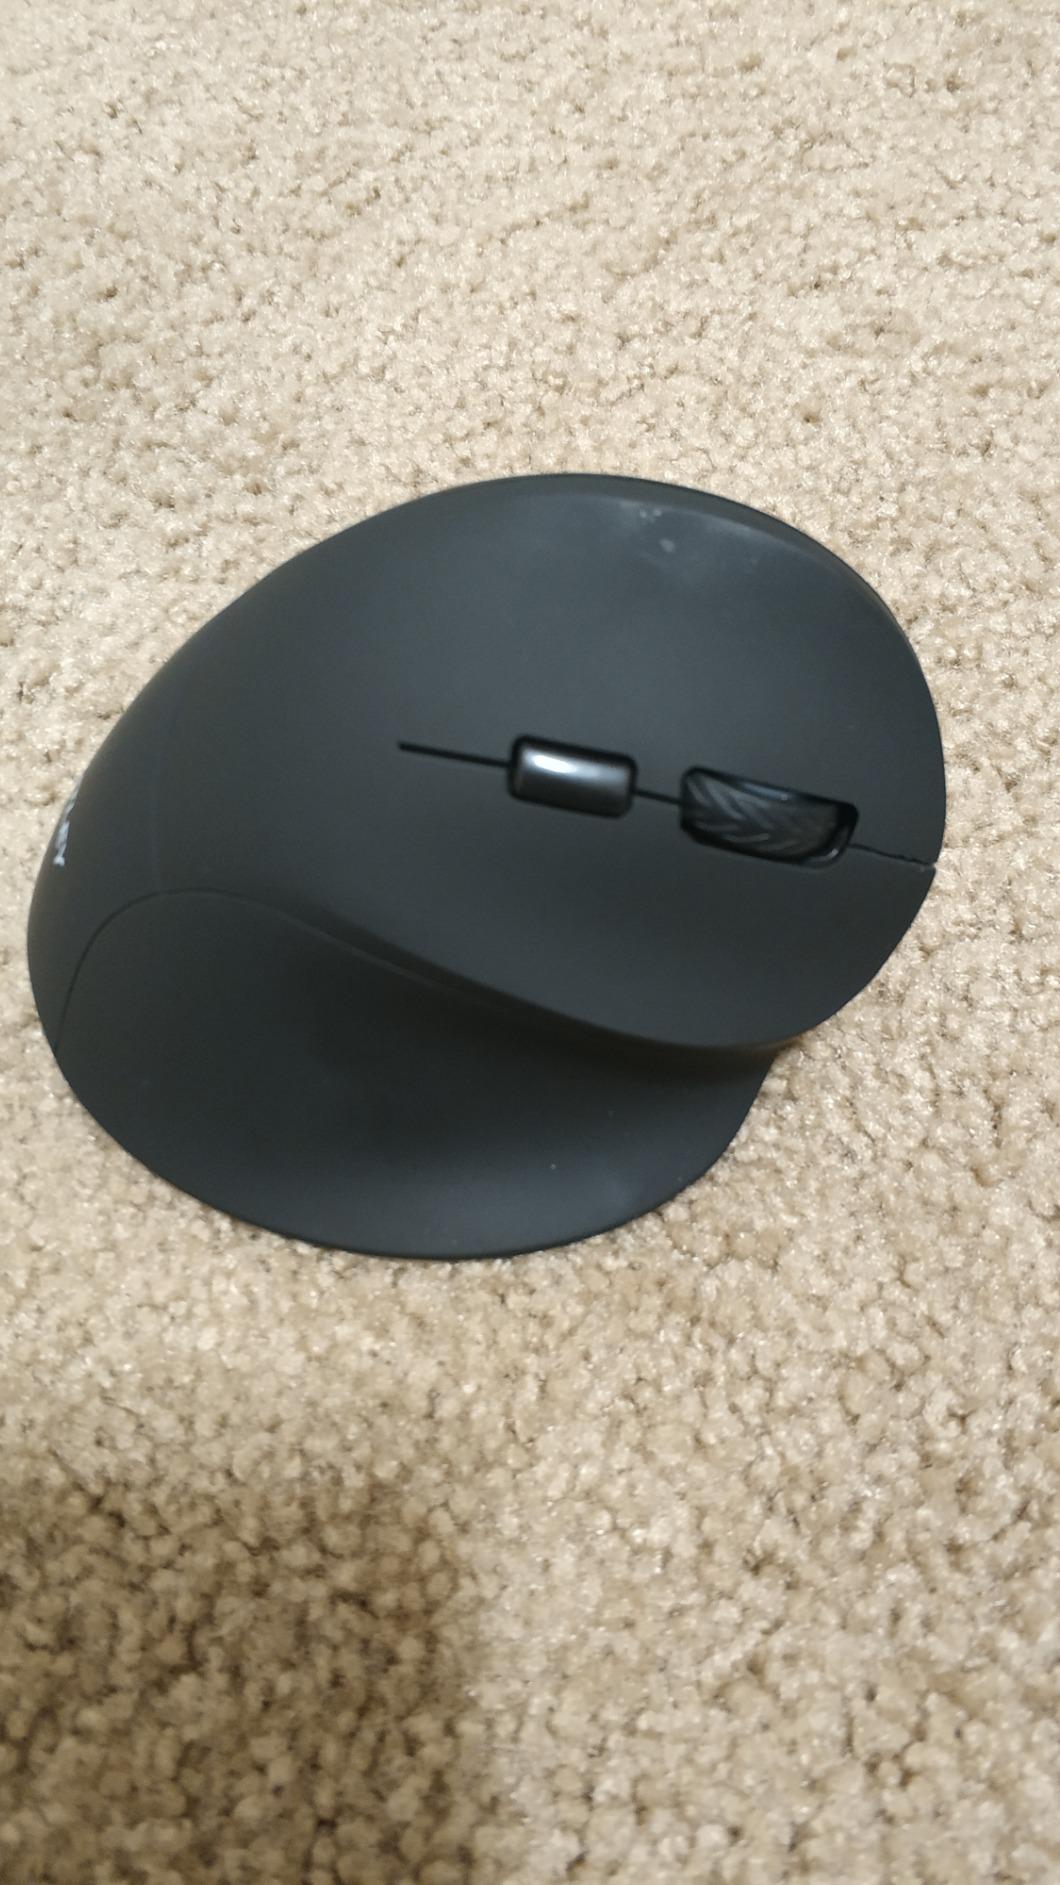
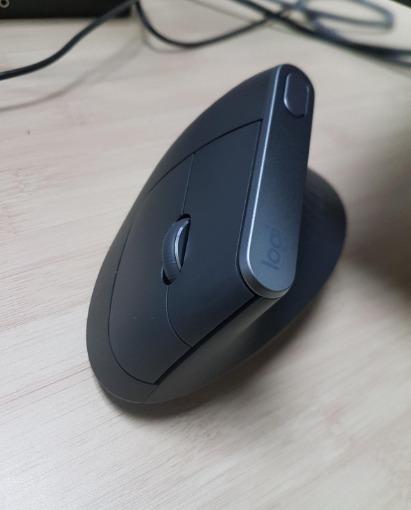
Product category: mouse
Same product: no